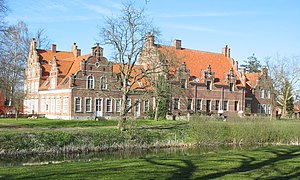
Tølløse Slots Efterskole
Tølløse Slot i 2007.
Tølløse Slots Efterskole er en dansk efterskole beliggende på Tølløse Slot i landsbyen Gammel Tølløse ved Tølløse i Nordvestsjælland.